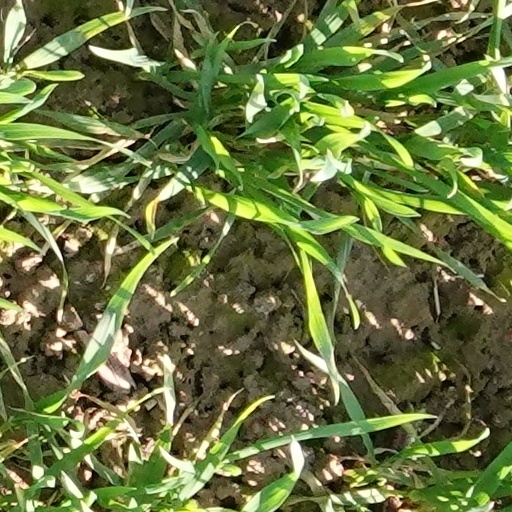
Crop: wheat